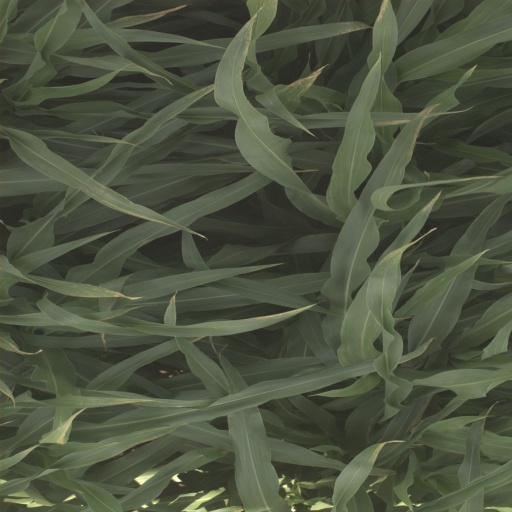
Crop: sorghum